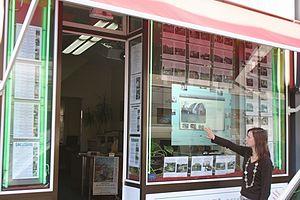
Une vitrine tactile est un système informatique visant à présenter et à interagir avec tous types de contenus multimédia : catalogues, plaquettes, films, jeux. Elle rassemble les mêmes fonctionnalités qu'un écran tactile mais dans une plus grande envergure. Une vitrine tactile peut également être multipoint.